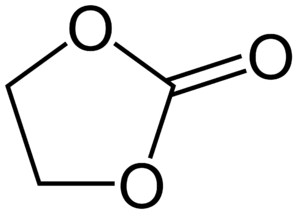
Un ester de carbonate, aussi appelé carbonate organique ou organocarbonate, est un ester de l'acide carbonique. C'est un groupe fonctionnel de structure générale R₁O(C=O)OR₂, formellement constitué d'un groupe carbonyle entouré par deux groupes alkoxy. Leur structure est proche de celle des esters R₁O(C=O)R et des éthers R₁OR₂, ainsi que celle des carbonates inorganiques.
Le carbonate d'éthylène est un ester de carbonate cyclique, l'ester de l'éthylène glycol avec l'acide carbonique. A température ambiante, c'est un solide d'apparence cristallin transparent. À l'état liquide, c'est un liquide incolore et inodore.
Une liaison carbone-oxygène est une liaison covalente entre un atome de carbone et un atome d'oxygène, l'une des liaisons les plus abondantes — avec la liaison carbone-hydrogène et la liaison carbone-carbone — en chimie organique et en biochimie.